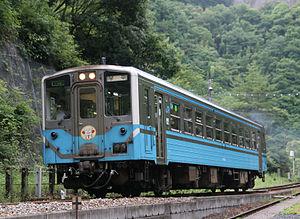
La ligne Yosan est une ligne ferroviaire de la compagnie JR Shikoku située sur la côte nord-ouest de l'île de Shikoku au Japon. Elle relie la gare de Takamatsu dans la préfecture de Kagawa à la gare d'Uwajima dans la préfecture d'Ehime.